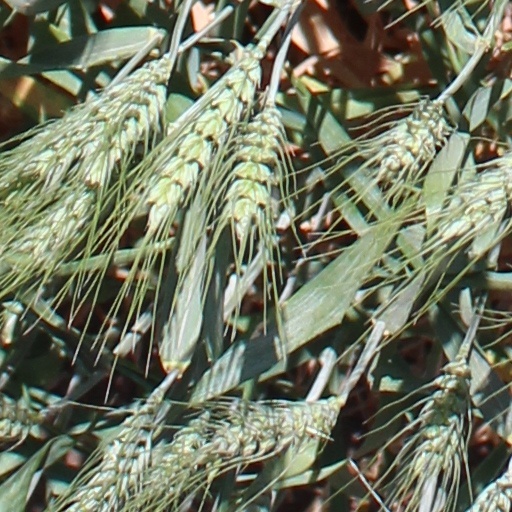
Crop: wheat